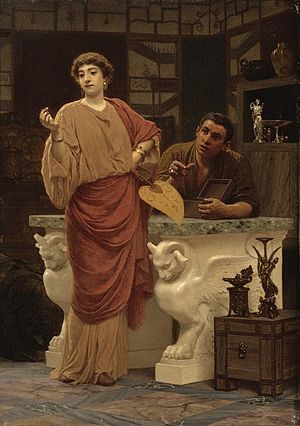
Gaius Valerius Catullus / Sidste år
Lesbia, malet af Stefano Bakalovich.
Gaius Valerius Catullus eller Catullus kaldes på dansk Catul. Catullus er et diminutiv og oversættes med "lille Cato".